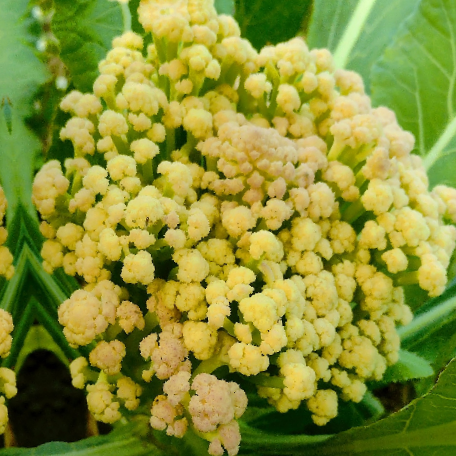
Label: Bacterial spot rot